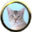
Label: cat